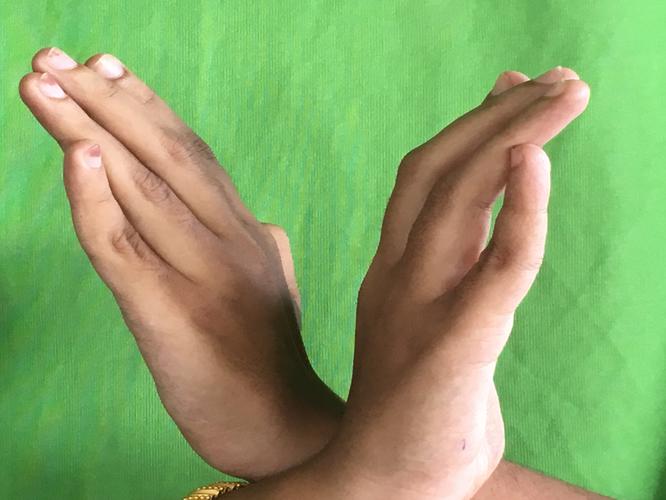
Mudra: Nagabandha
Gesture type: double_hand